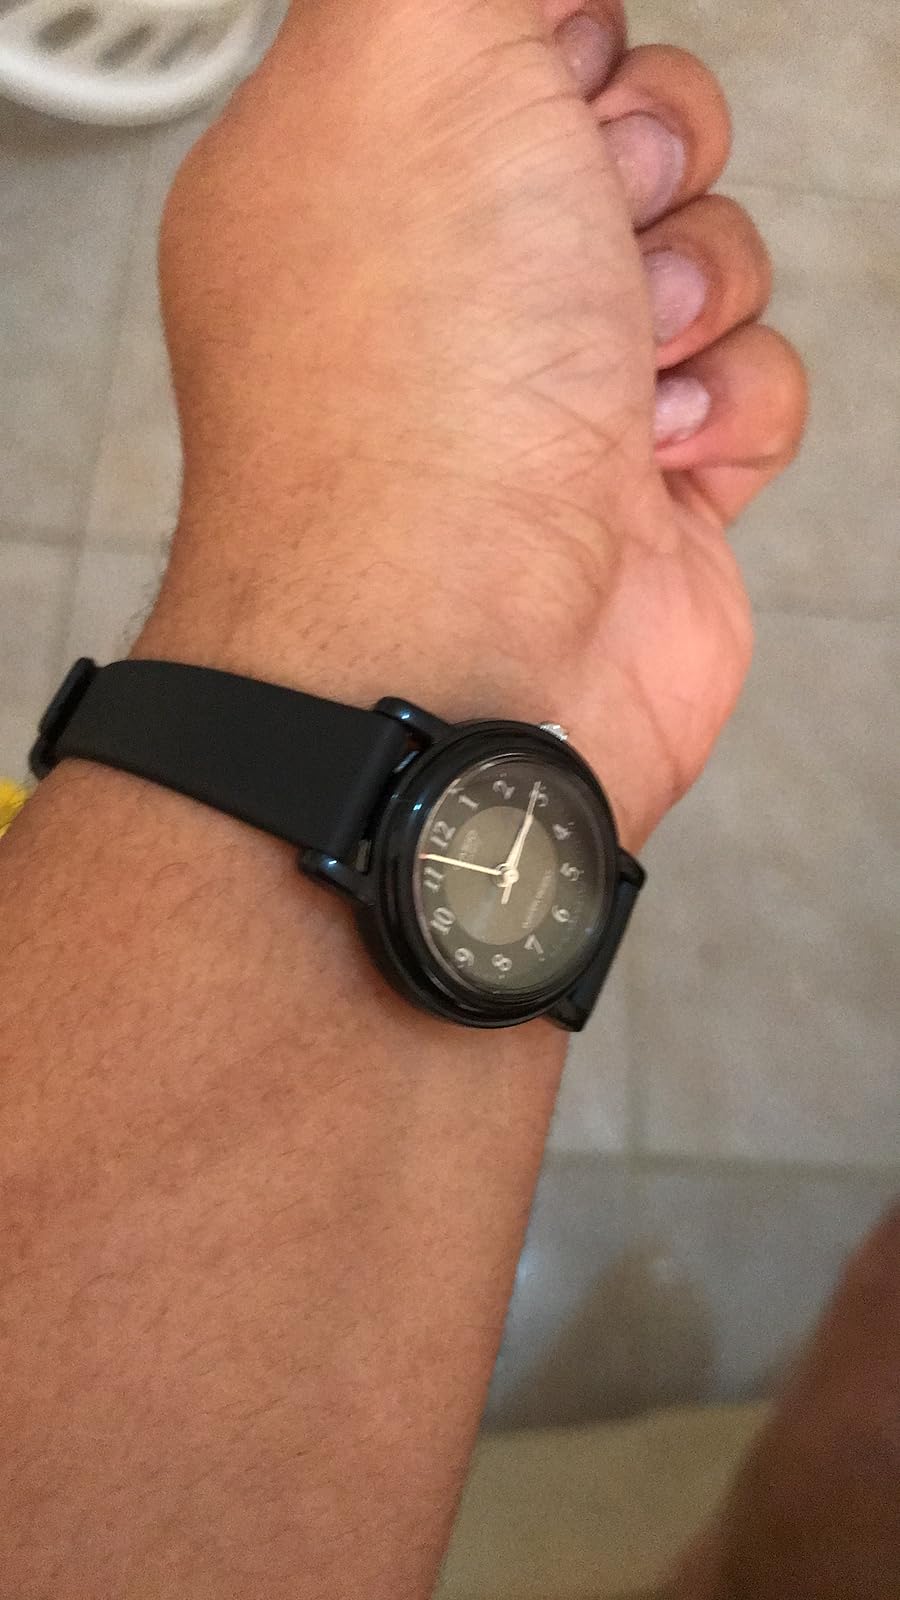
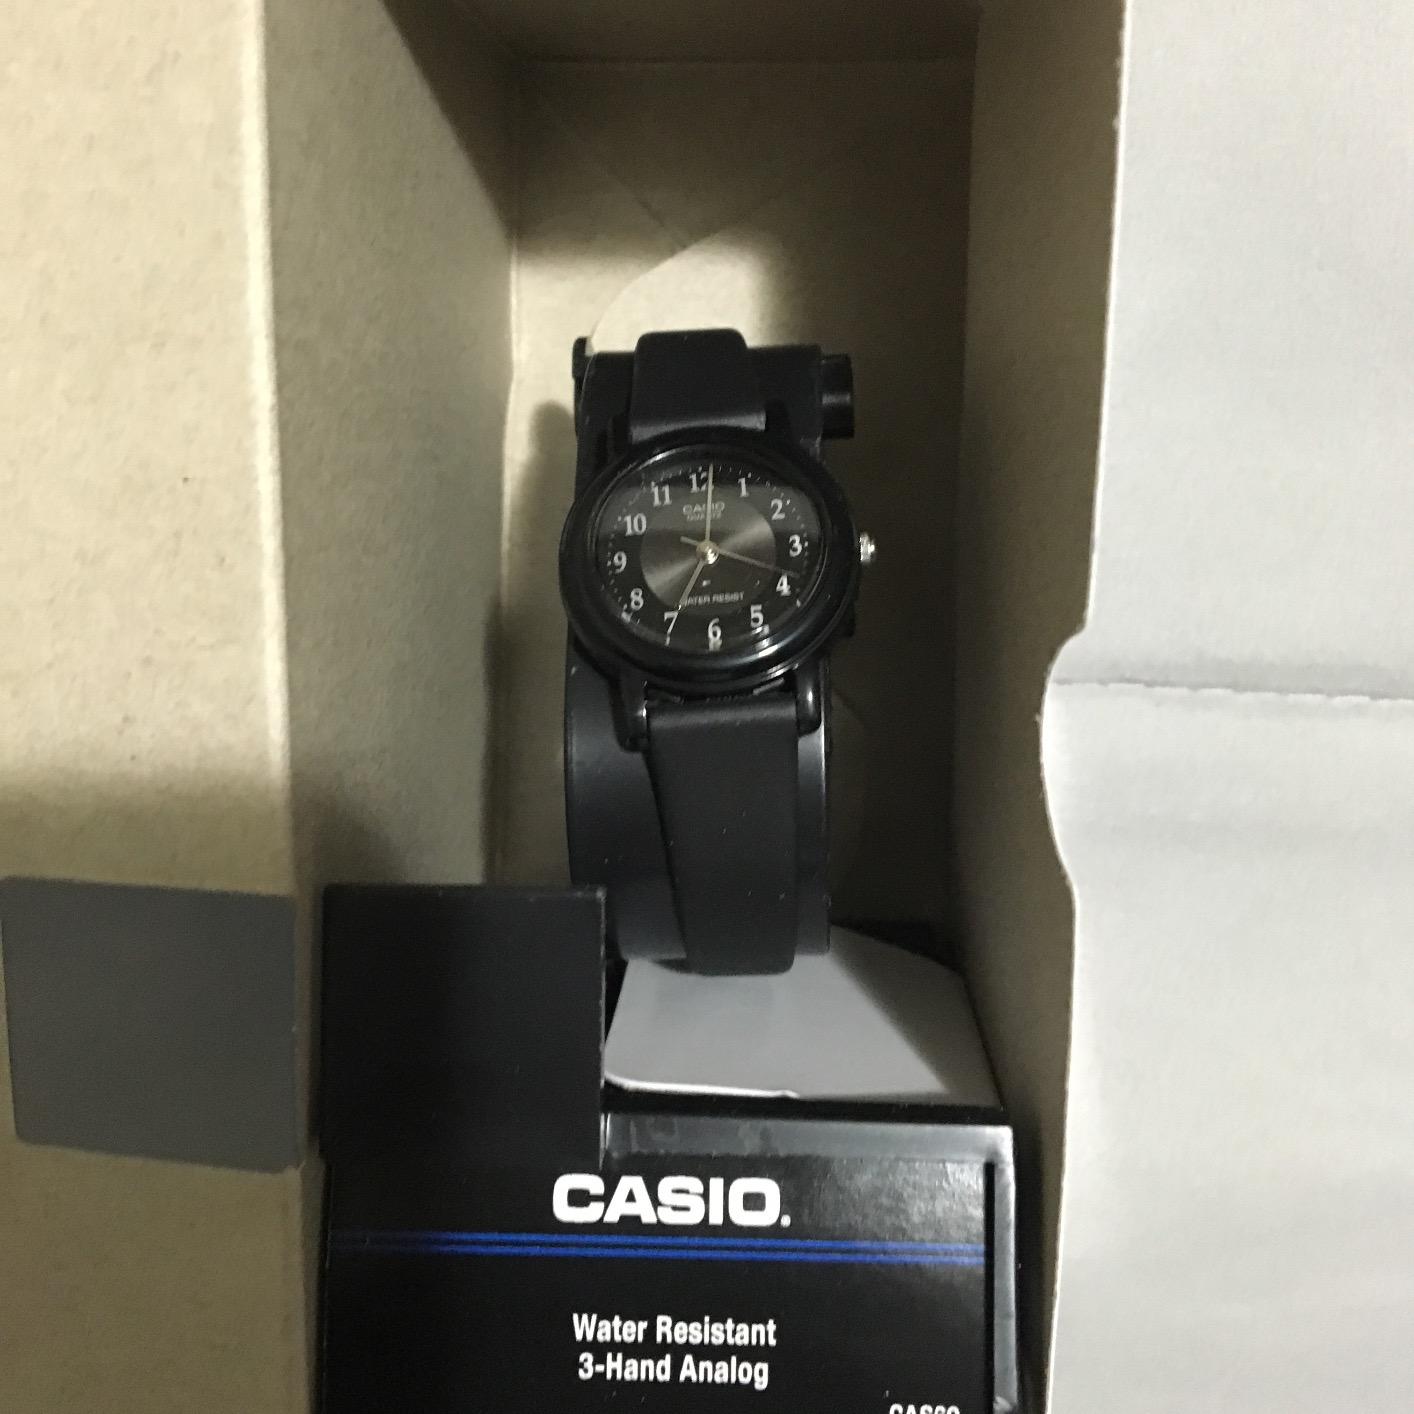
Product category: accessories_watch
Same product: yes